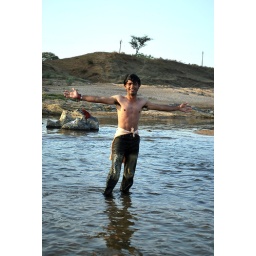
narmada river student playing in water -korambichandpur-bhandara-gondia-korambi-trip for m.j. collage, koradi, nagpurphotography; ashishkumar ujawane, nagpur